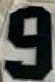
Number: 9